El Retiro School for Girls

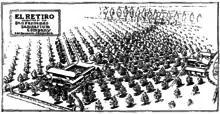
El Retiro sanitarium, under private ownership, 1916

The school was established on the former property of the San Fernando Sanitarium Company, which in 1915-16 had offered "A Beautiful Remedial Home for the Treatment of Non-Infectious Diseases" like "anemia, stomach and bowel troubles, nervous disorders, liver and kidney affections, rheumatism, eczema and other skin diseases, high and low blood pressure, certain forms of heart disease, constipation and emaciation." The property was purchased for $15,000 by the county in 1918–19 to provide an "institution for unfortunate women" over the objections of many residents, the Olive Growers Association and County Supervisor Jonathan S. Dodge, who represented the district.